Dandan noodles
Also known as:
es - Spanish: Fideos dan dan
fr - French: Dandan mian
it - Italian: Spaghetti Dandan
ja - Japanese: 担担麺
jv - Javanese: Mi dandan
ko - Korean: 단단몐
ms - Malay: Mi dandan
pl - Polish: Makaron dandan
pt - Portuguese: Macarrão dandan
uk - Ukrainian: Локшина Даньдань
yue - Cantonese: 擔擔麪
zh - Chinese: 担担面
Category: noodle (noodle soup)
Cuisine: Chinese
Associated cuisines: Sichuan, Hong Kong
Area: Sichuan
Countries: China, Hong Kong
Region: Eastern Asia

The dish consists of a spicy sauce usually containing preserved Vegetable (often including zha cai, lower enlarged mustard stems, or ya cai, upper mustard stems), chili oil, Sichuan pepper, minced pork, and scallions served over noodles. The dish can either be served dry or as a noodle soup.

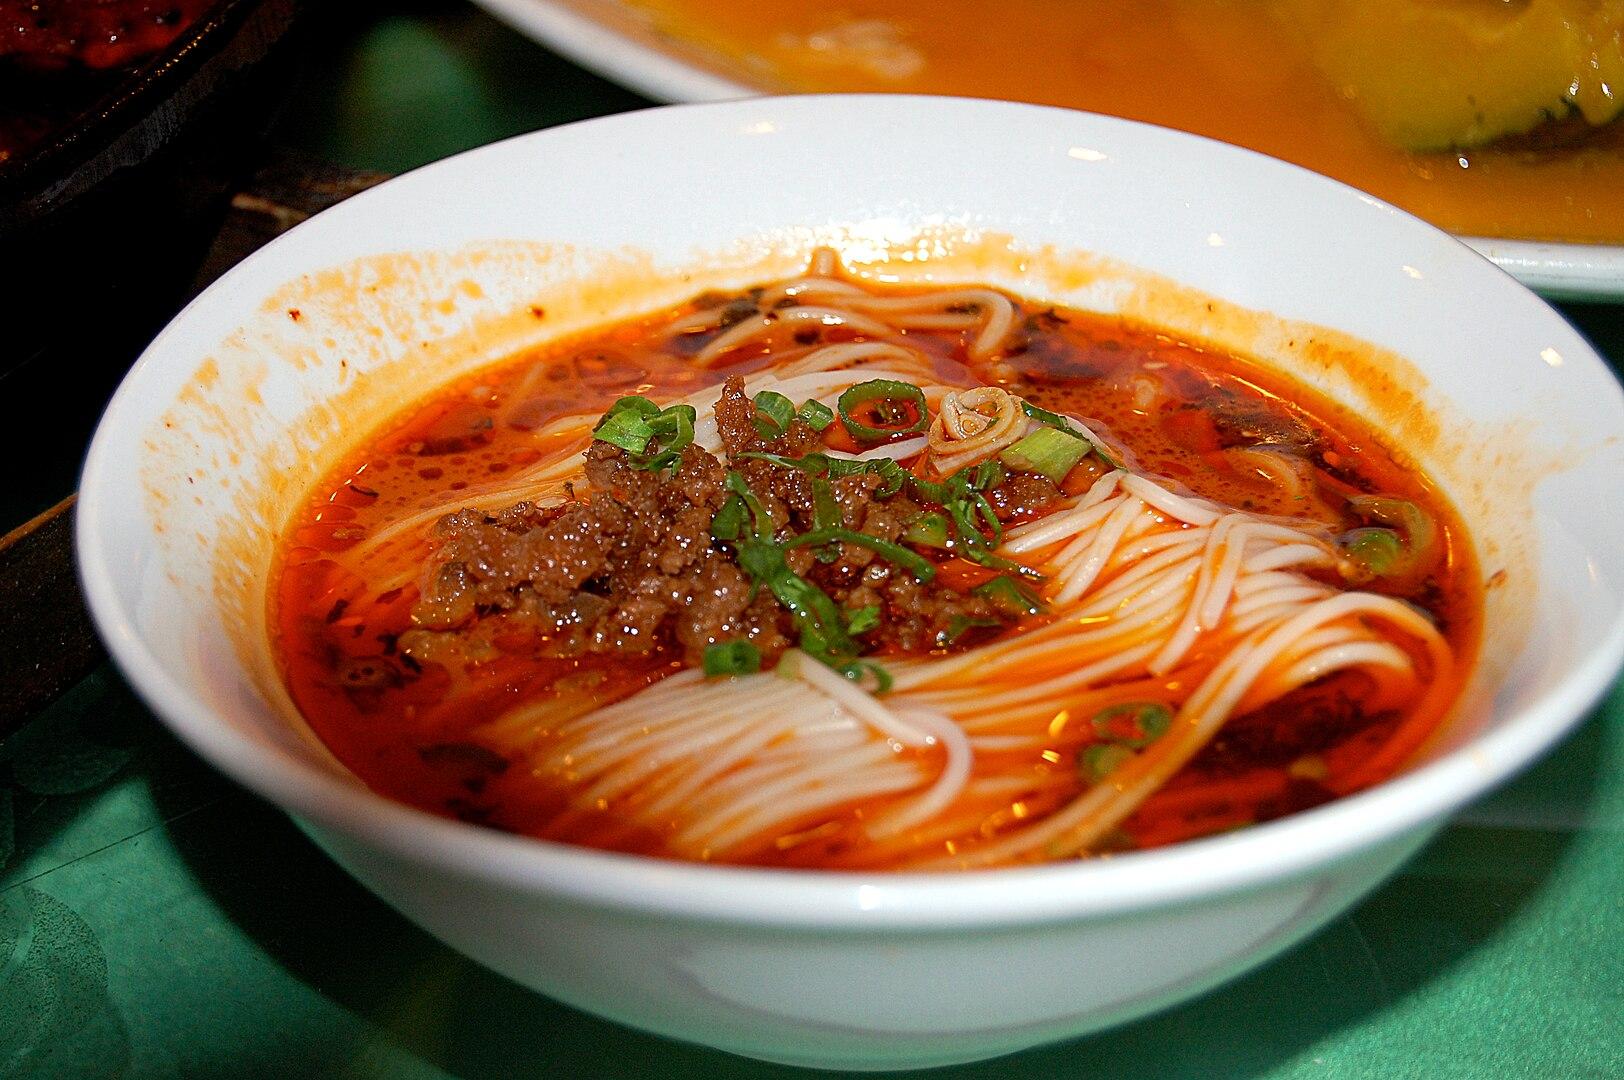
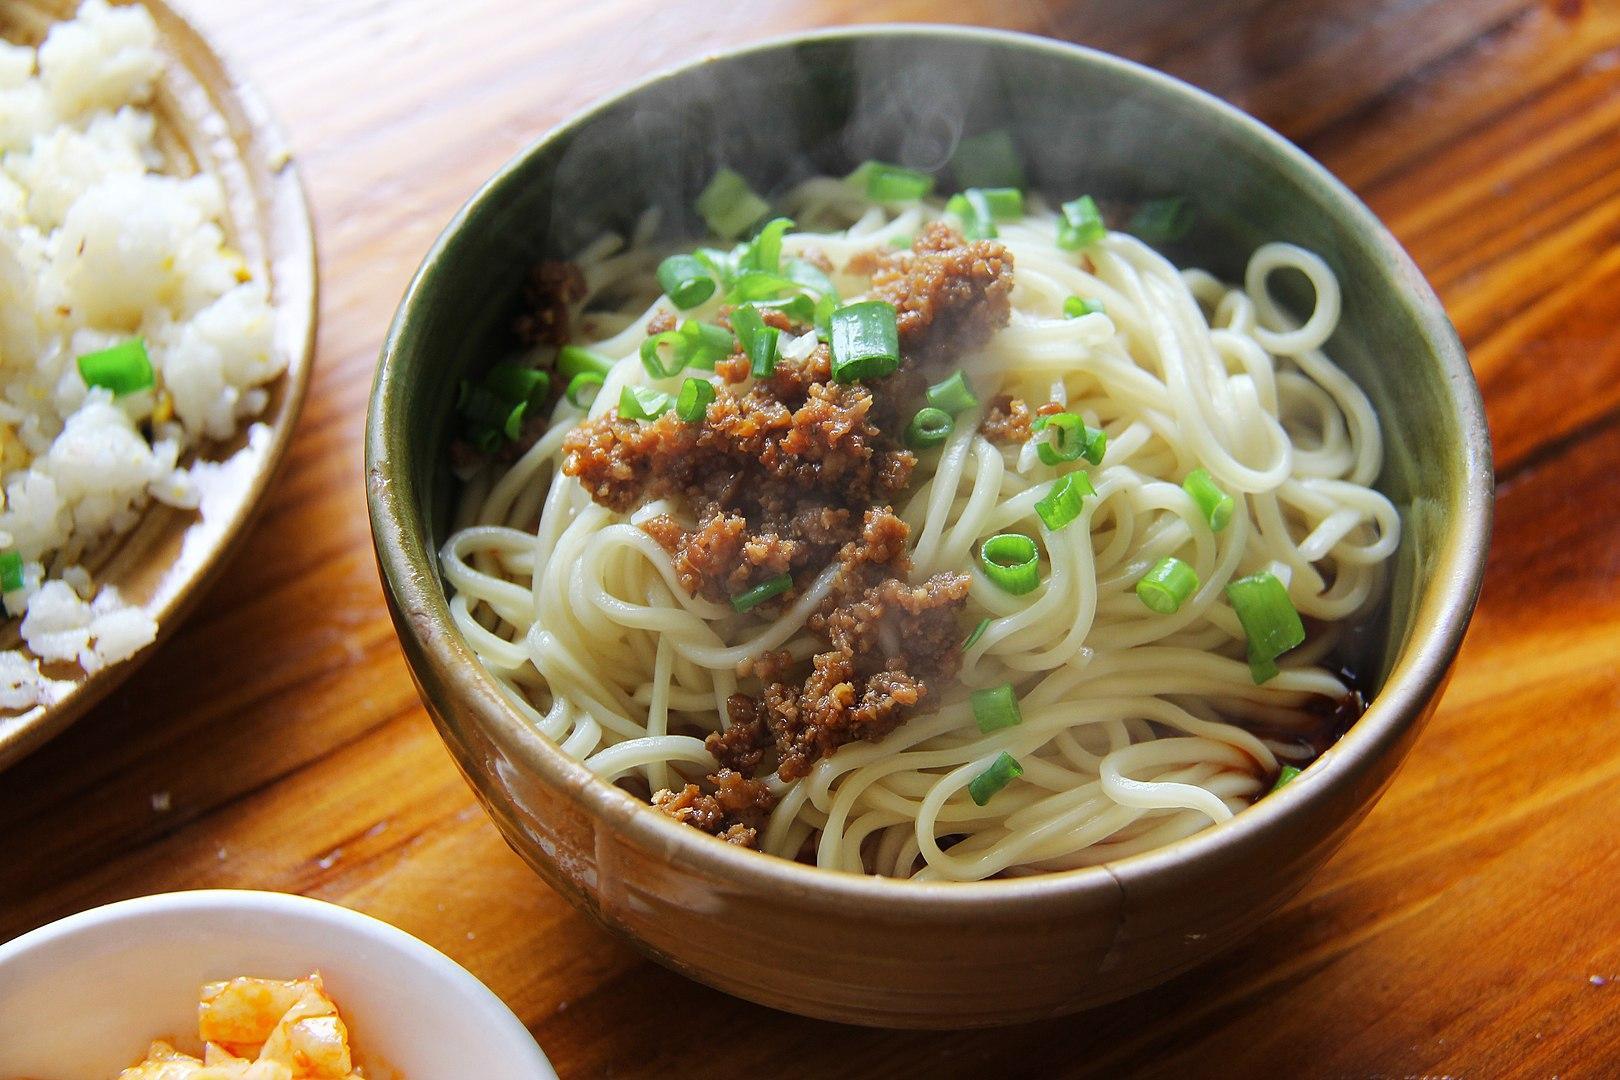